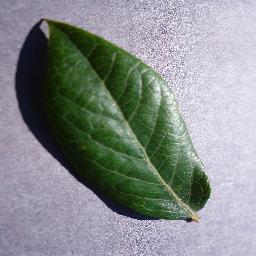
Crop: blueberry
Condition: healthy